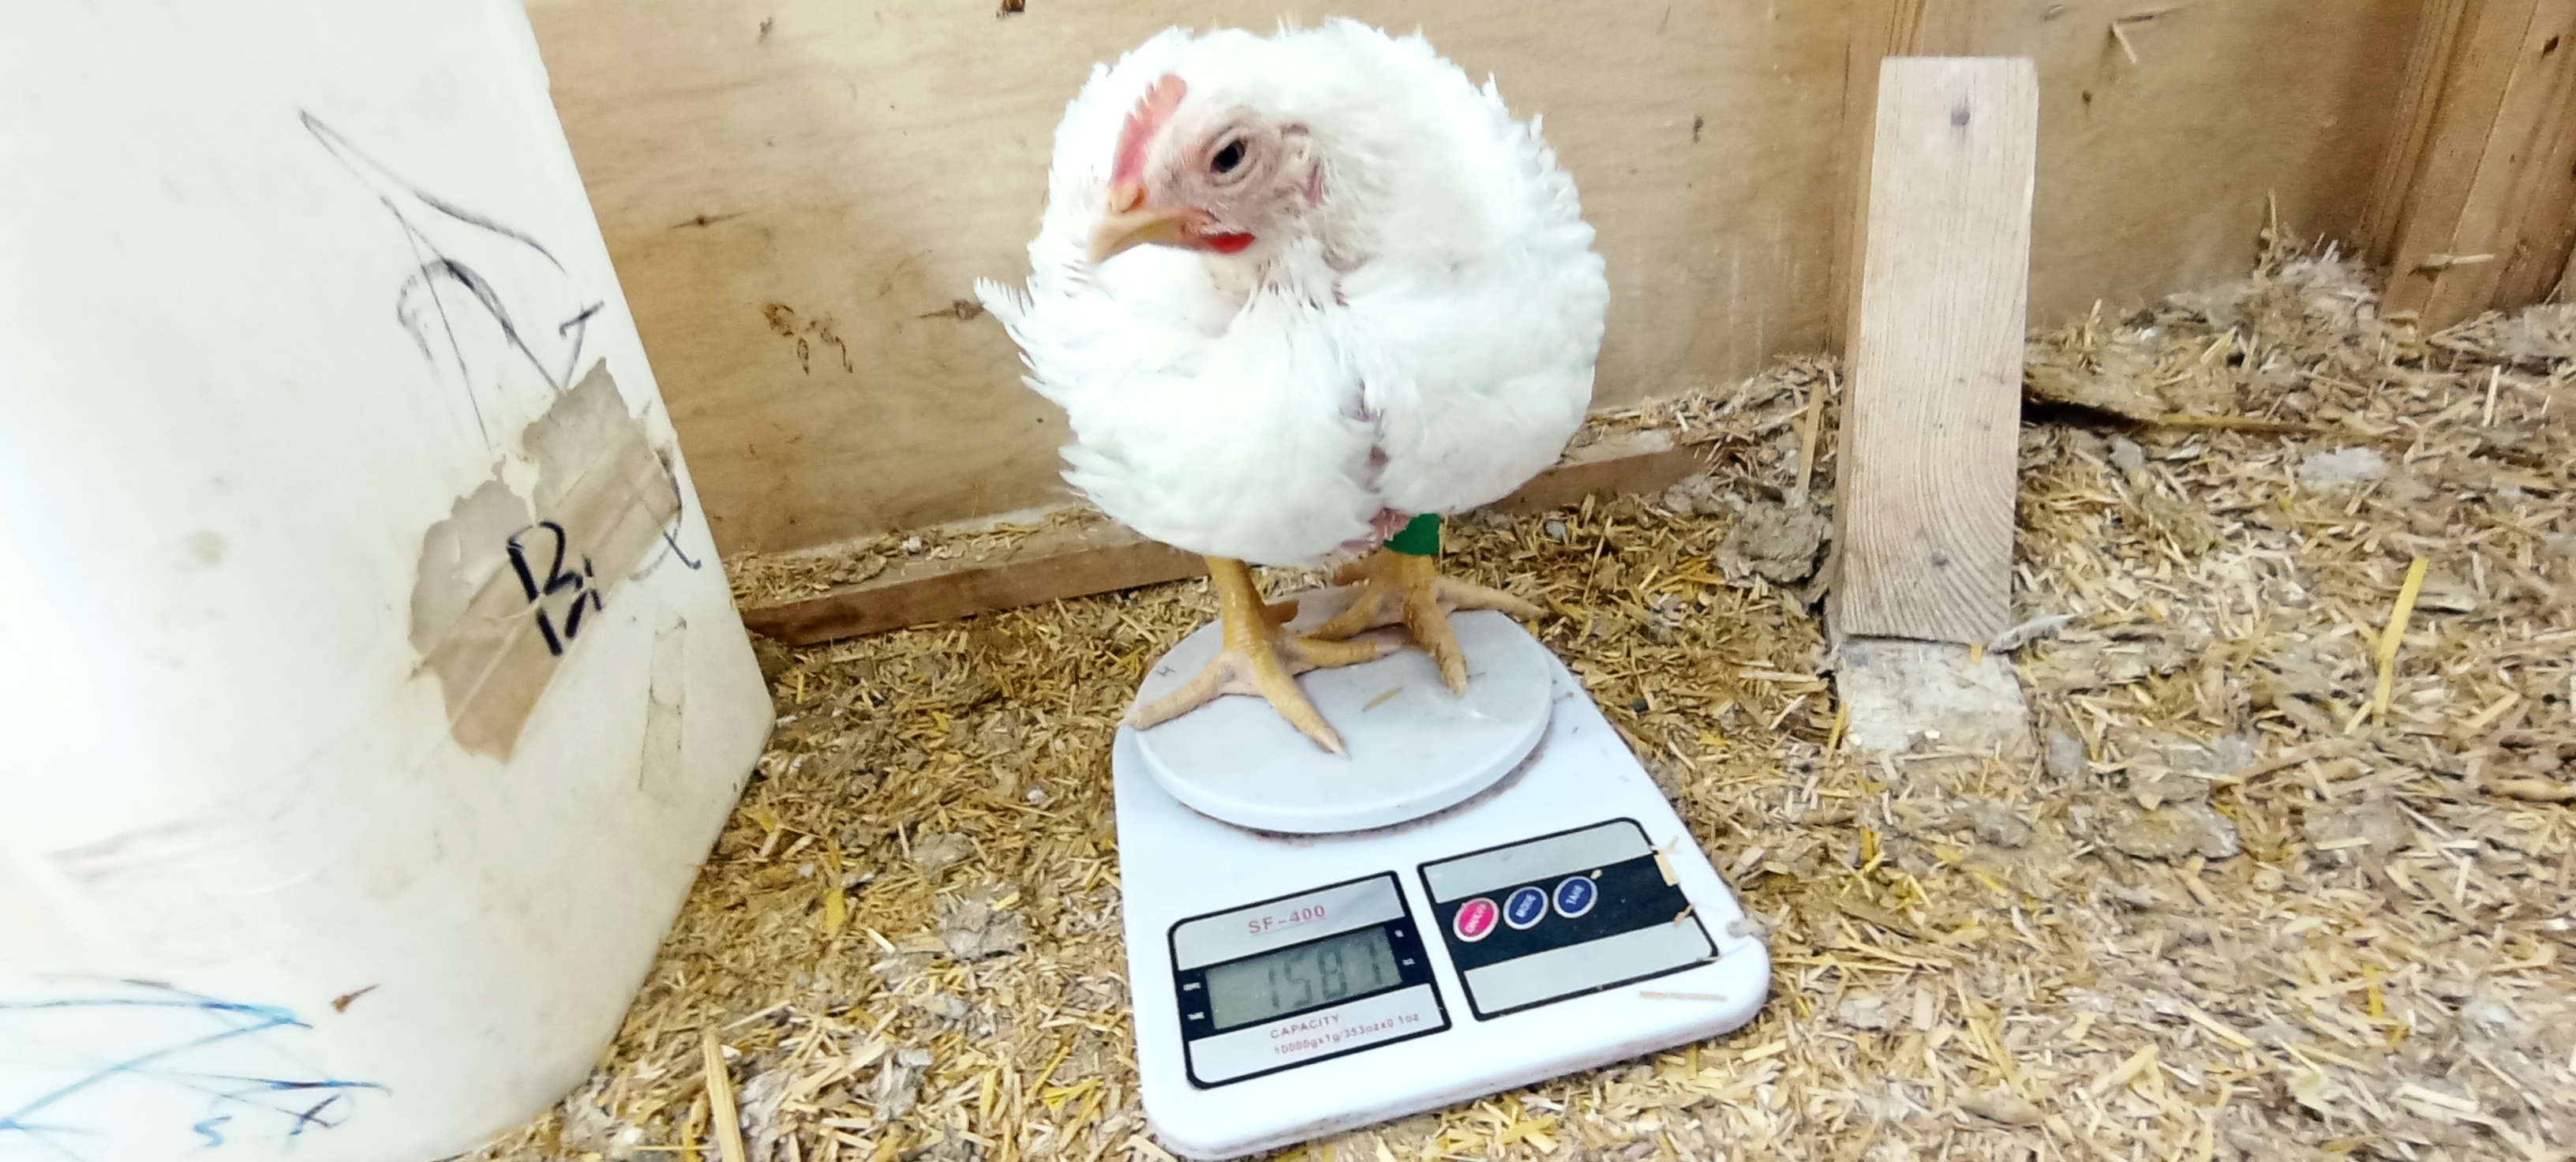
Weight: 1583 g